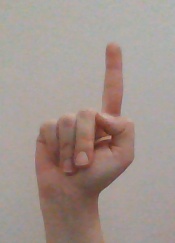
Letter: bb